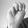
ASL letter: M